Faroese art

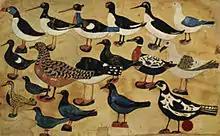
Díðrikur á Skarvanesi (1802–1865). This is one of the oldest preserved works in Faroese art. This painting together with four others by the same artist represent the beginning of the history of Faroese visuel art

The first paintings art historians are familiar with are those by Díðrikur í Kárastovu. He was a farmer who commonly was known as Díðrikur á Skarvanesi (1802–1865). Díðrikur was settled in a small village, Skarvanes, on the island Sandoy. His subjects were real and imaginary birds in vivid colours. Although not in perfect condition, five of his paintings have been preserved. They are a feature in the permanent exhibition at the national Faroese art museum, Listasavn Føroya. One of his better paintings is entitled "Moon Doves".